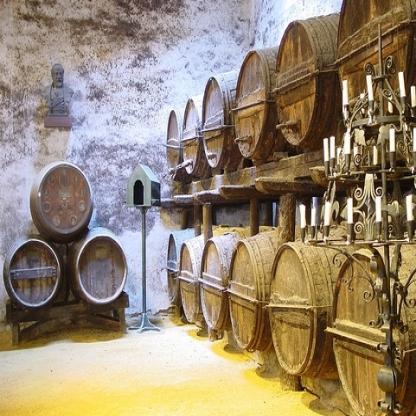
Scene: Indoor